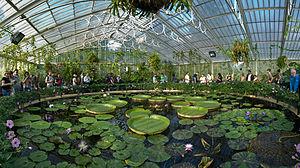
Vue panoramique de la serre aux nénuphars des Kew Gardens, à Londres, en Angleterre. Image obtenue en assemblant 6 photos sur deux rangs. Photos prises avec un appareil Canon 5D équipé d'un objectif 24-105mm f/4L.